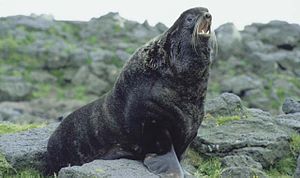
Nordlig pelssæl
Nordlig pelssæl (han), St. Paul Island, 1992
Nordlig pelssæl (han), St. Paul Island, 1992
Den nordlige pelssæl, eller nordlig søbjørn er en øresæl, der lever i det nordlige Stillehav, Beringshavet og Okhotske Hav.